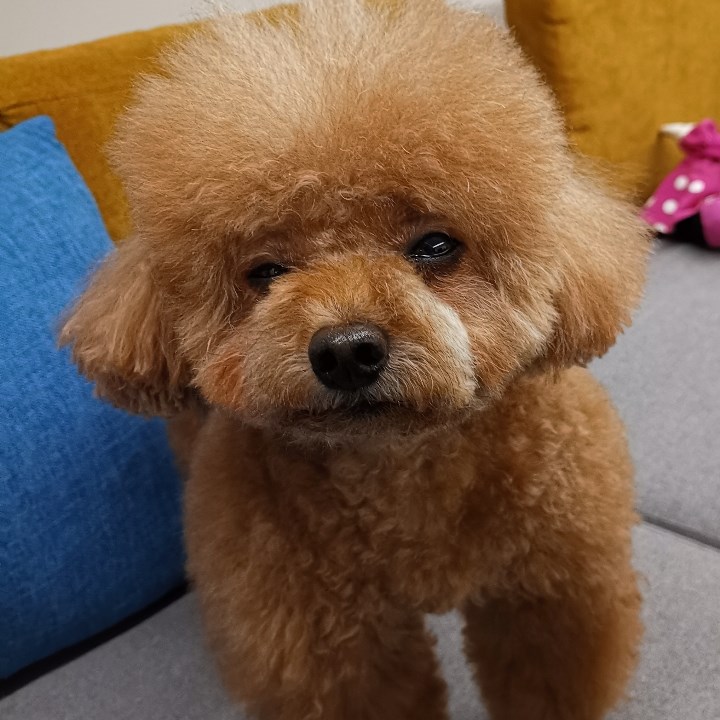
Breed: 7449-n000128-teddy